DKW 3=6

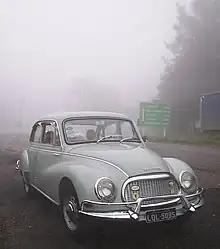
The Brazilian DKW-Vemag Belcar

The name ‘3=6’ started out as an advertising slogan, but by the time of the 1955 face lift (for the 1956 model year), the name was to the fore, and the car was advertised as the ‘Large 3=6’ (Großer 3=6) differentiating it from the earlier version which already carried the script ‘3=6’ ahead of the door on its left side. The point of the advertising slogan was to highlight an equivalence between the car's two stroke three cylinder engine and a four stroke six cylinder engine. The underlying logic was that with the two-stroke cycle there is engine power produced by a combustion within each cylinder for every rotation of the crankshaft: with the four-stroke cycle there is power produced by a combustion within each cylinder only for each alternate rotation of the crankshaft. Thus it was asserted that the two-stroke engine was working twice as hard per rotation of the engine. In terms of torque the two-stroke system does indeed appear to have conferred substantial benefits when compared to a four-stroke engine of similar size, but in terms of power much of the theoretical energy gain in terms of power output seems to have been dissipated as additional heat which in turn required a larger energy consuming cooling fan, all of which made the arrangement rather noisy when placed just ahead of the driver and front-seat passenger.